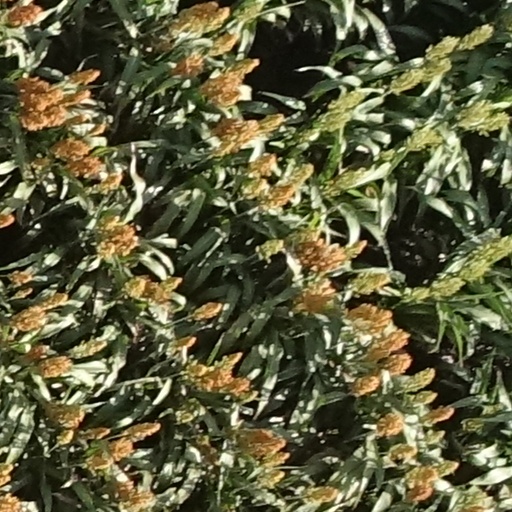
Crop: sorghum